Norman Borlaug

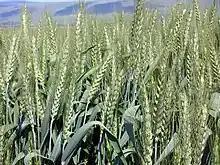
Wheat is the third most-produced cereal crop.

Borlaug said that his first few years in Mexico were difficult. He lacked trained scientists and equipment. Local farmers were hostile towards the wheat program because of serious crop losses from 1939 to 1941 due to stem rust. "It often appeared to me that I had made a dreadful mistake in accepting the position in Mexico," he wrote in the epilogue to his book, "Norman Borlaug on World Hunger". He spent the first ten years breeding wheat cultivars resistant to disease, including rust. In that time, his group made 6,000 individual crossings of wheat.